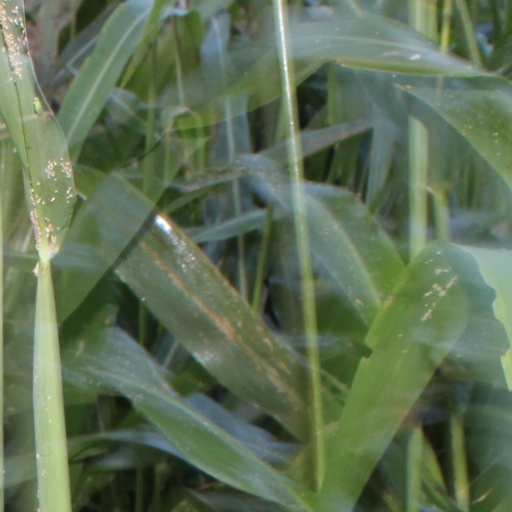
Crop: sorghum